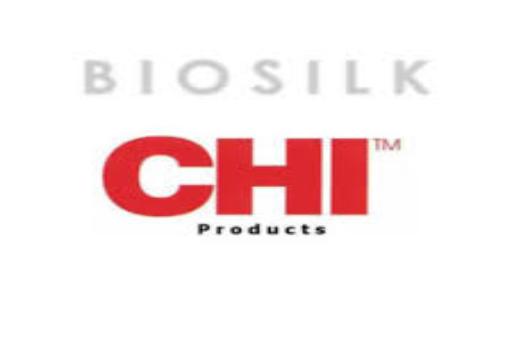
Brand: Biosilk
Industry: Necessities